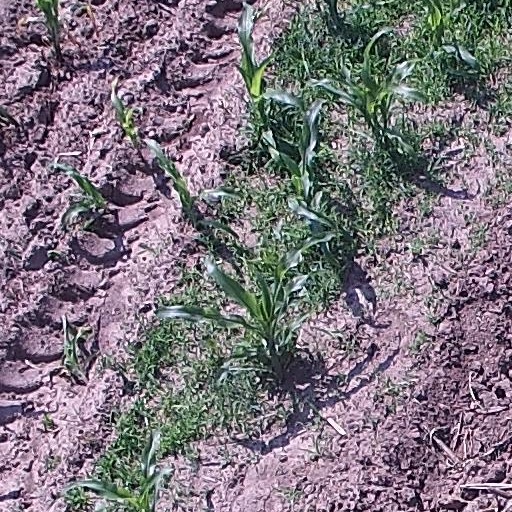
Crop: maize; corn